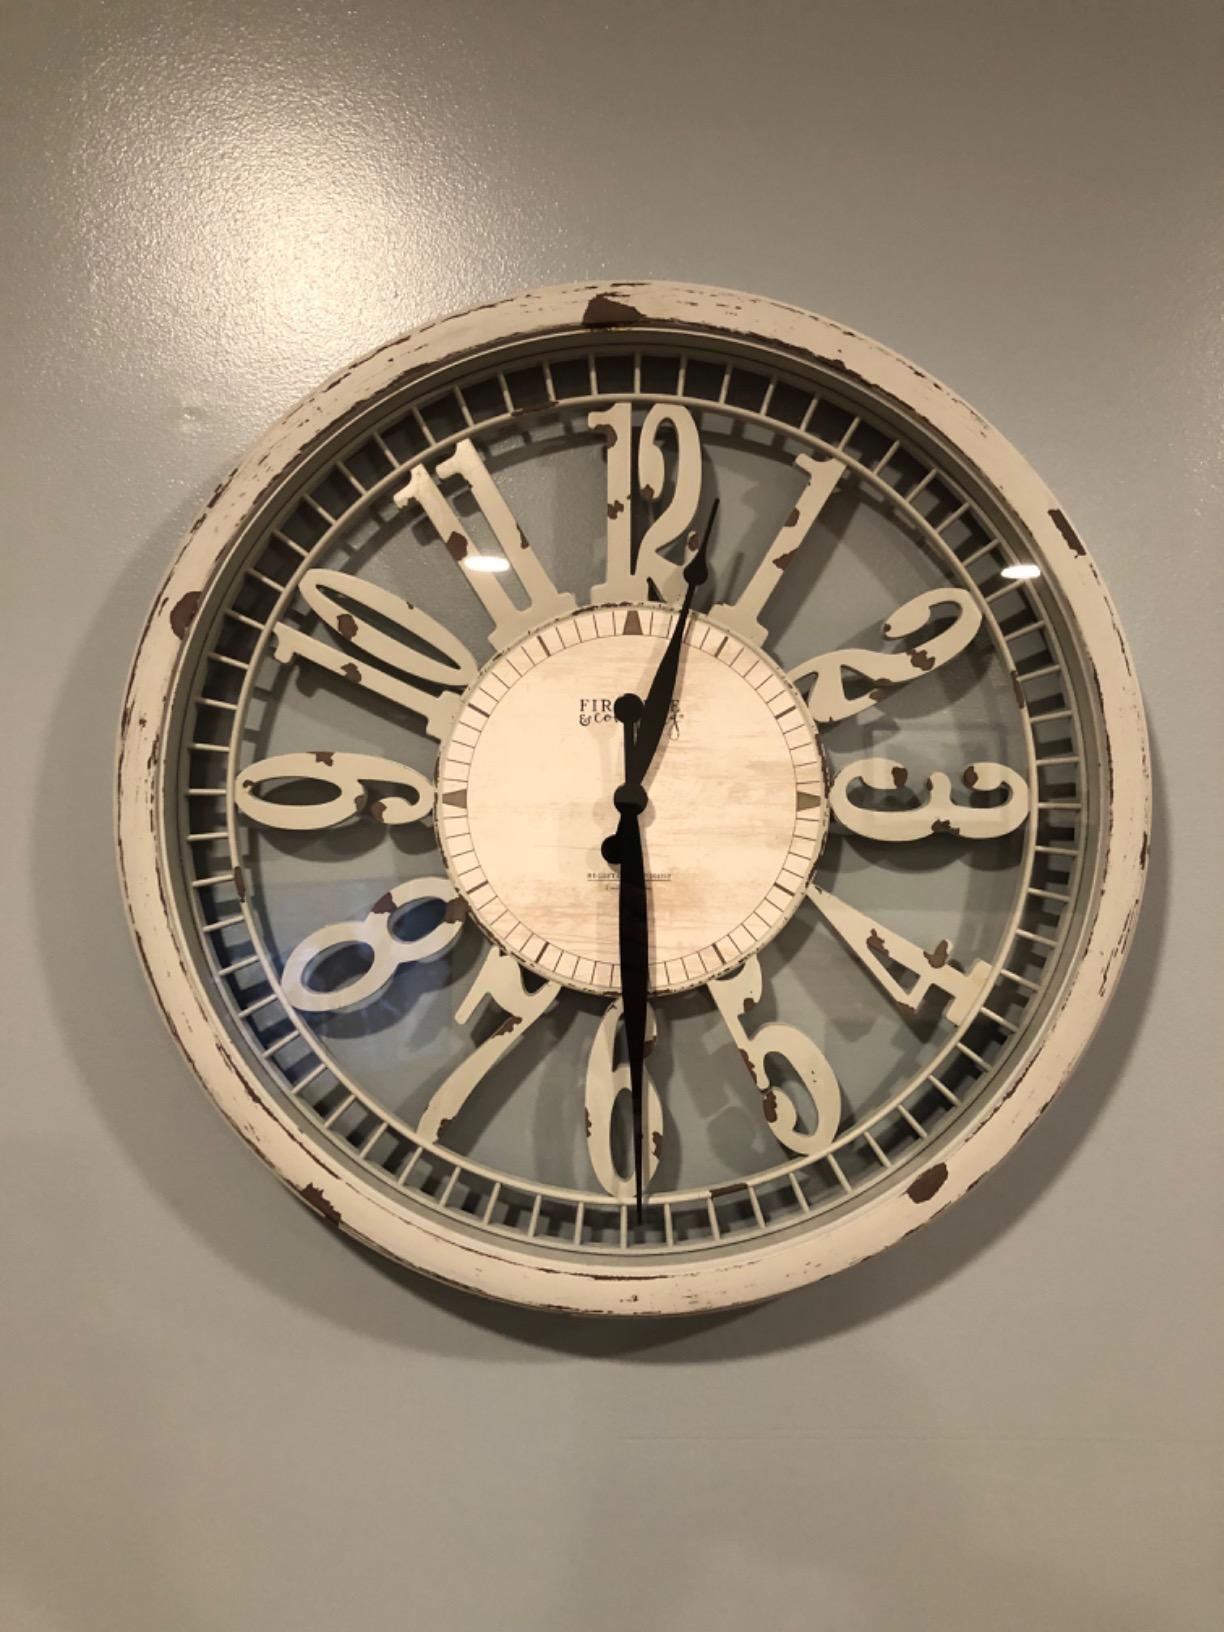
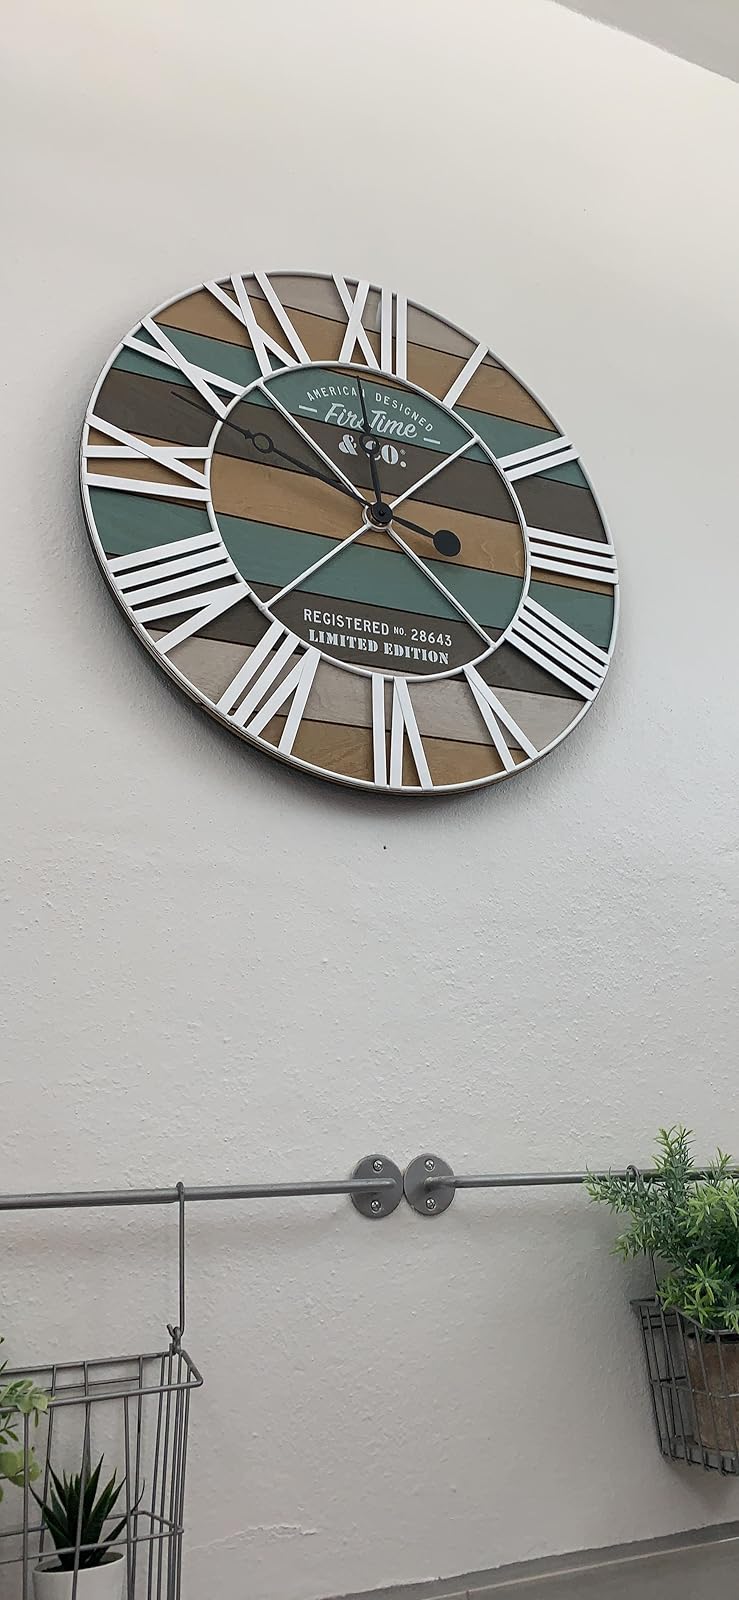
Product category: clock
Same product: no